Aeronca Champion

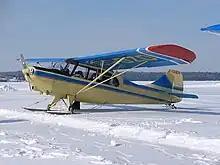
Aeronca 7AC Champion on skis

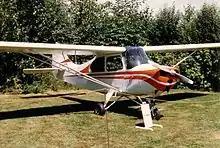
Champion 7FC Tri-Traveller at the Canadian Museum of Flight

The Aeronca Model 7 Champion, commonly known as the "Champ", or "Airknocker", is a single-engine light airplane with a high wing, generally configured with fixed conventional landing gear and tandem seating for two occupants.